Lewis Dunk

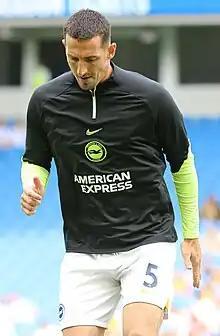
Dunk with Brighton & Hove Albion in 2022

Lewis Carl Dunk (born 21 November 1991) is an English professional footballer who plays as a centre-back for club Brighton & Hove Albion and the England national team.